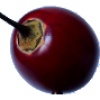
Label: Tamarillo 1